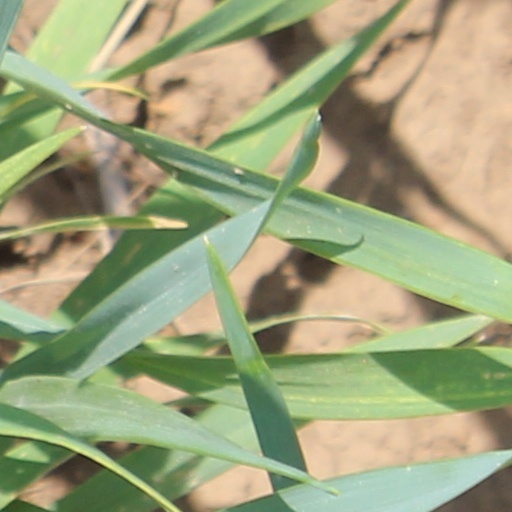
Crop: wheat